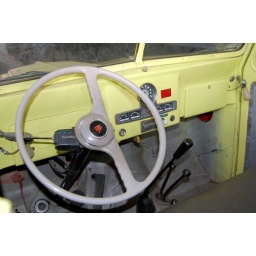
1955 Oren Willys Overland fire truck under the train shed outside the museum